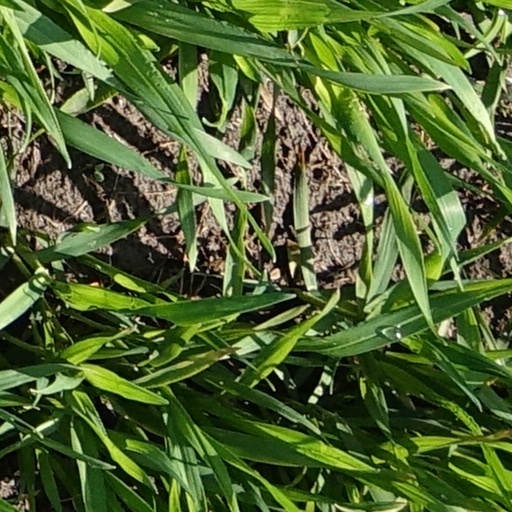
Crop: wheat